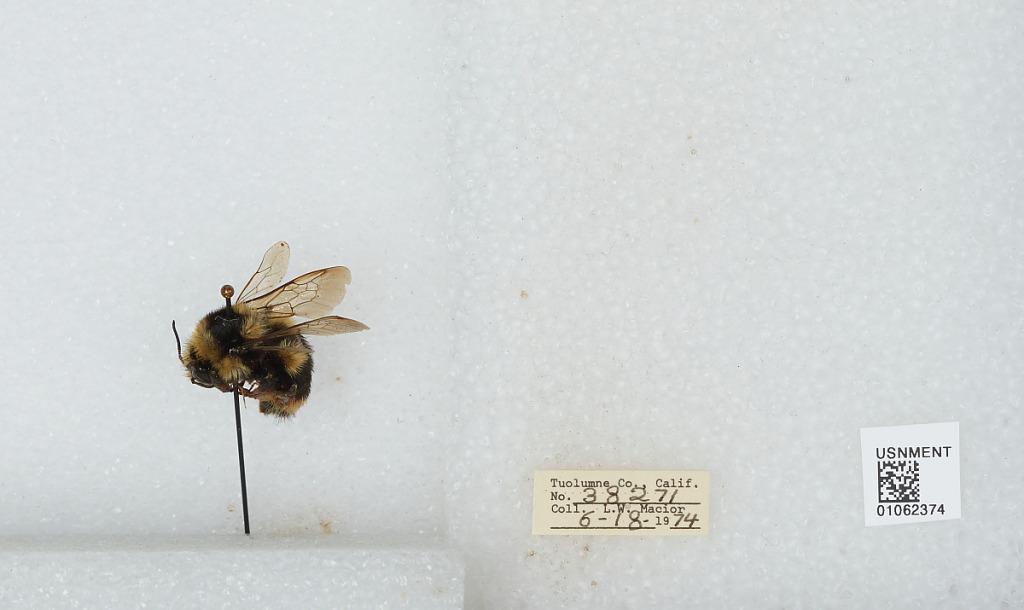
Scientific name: Bombus bifarius nearcticus
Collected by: L. Macior
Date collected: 1974-6-18
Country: United States
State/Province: California
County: Tuolumne
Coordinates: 38.02, -119.94